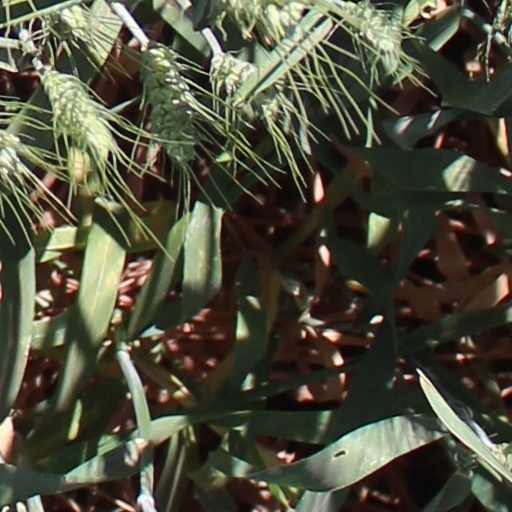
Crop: wheat